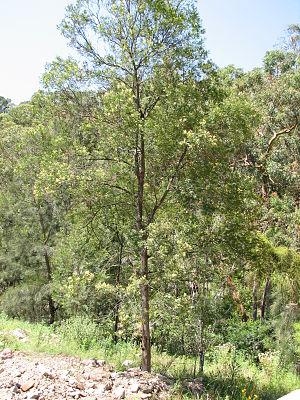
Acacia parramattensis est un arbre atteignant 15 m de hauteur, principalement présent dans les montagnes Bleues en Australie.